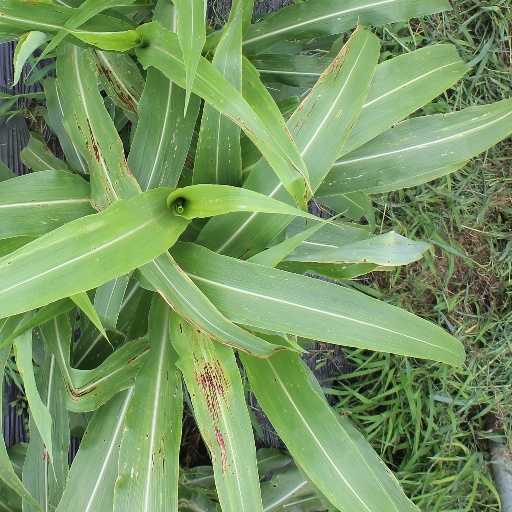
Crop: sorghum